Robert Riskin

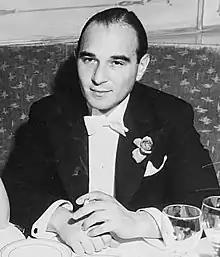
Riskin at the 1934 Academy Awards

Robert Riskin (March 30, 1897 – September 20, 1955) was an American screenwriter. He is best known for his collaborations with Frank Capra.